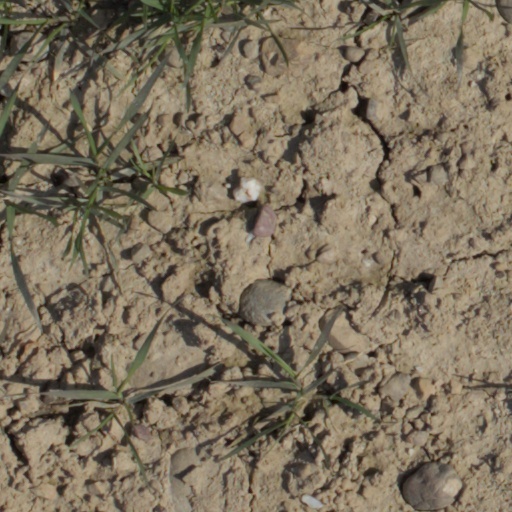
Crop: wheat